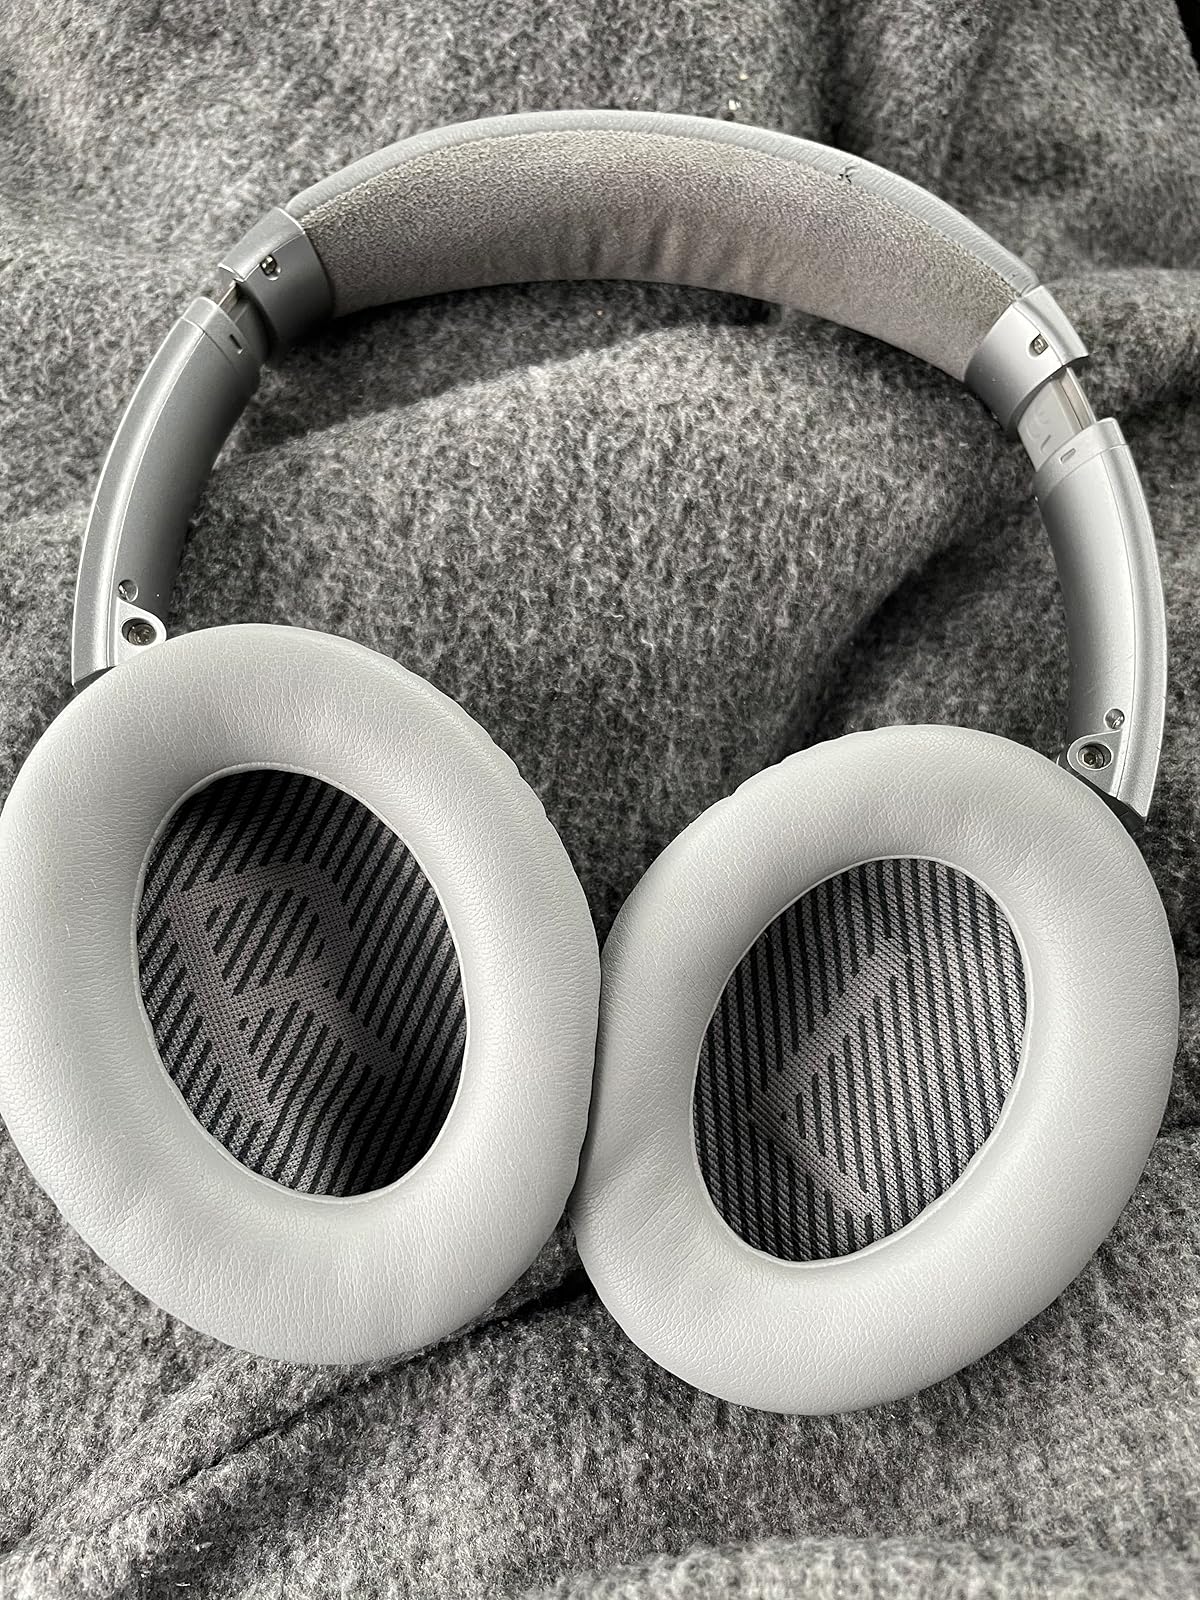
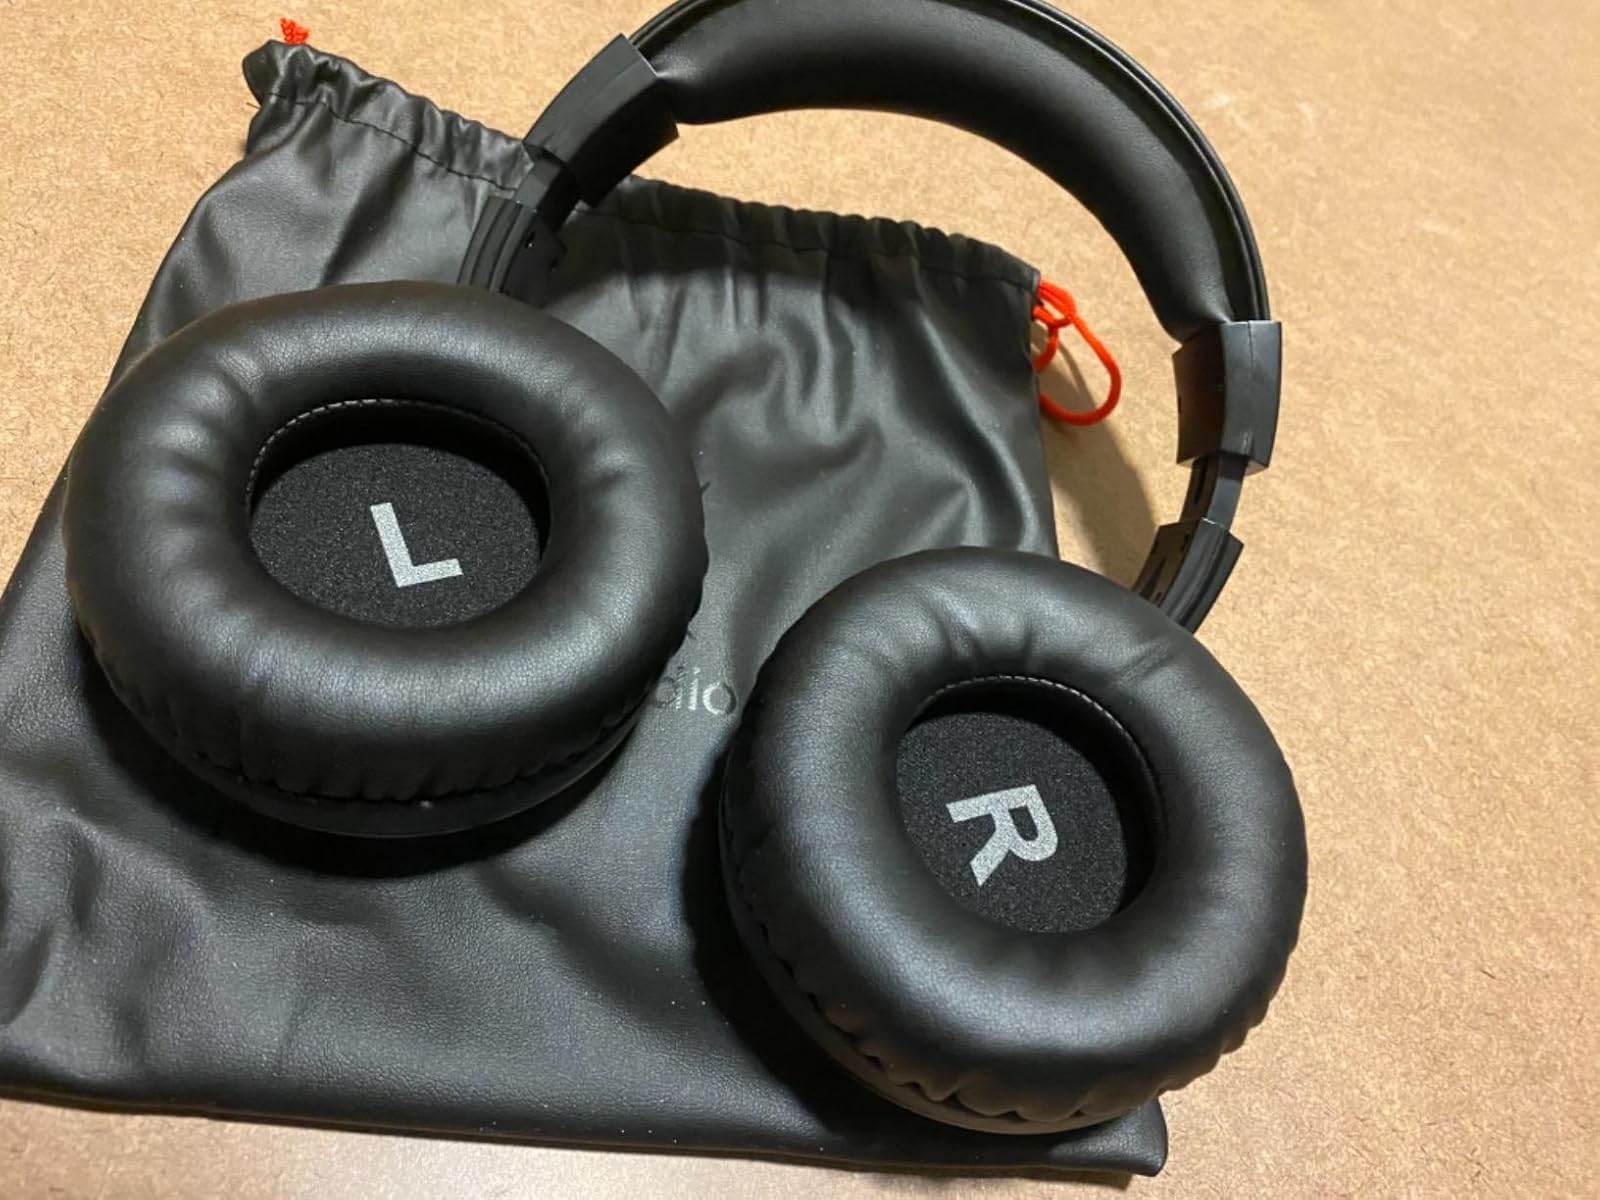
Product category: headphones
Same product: no